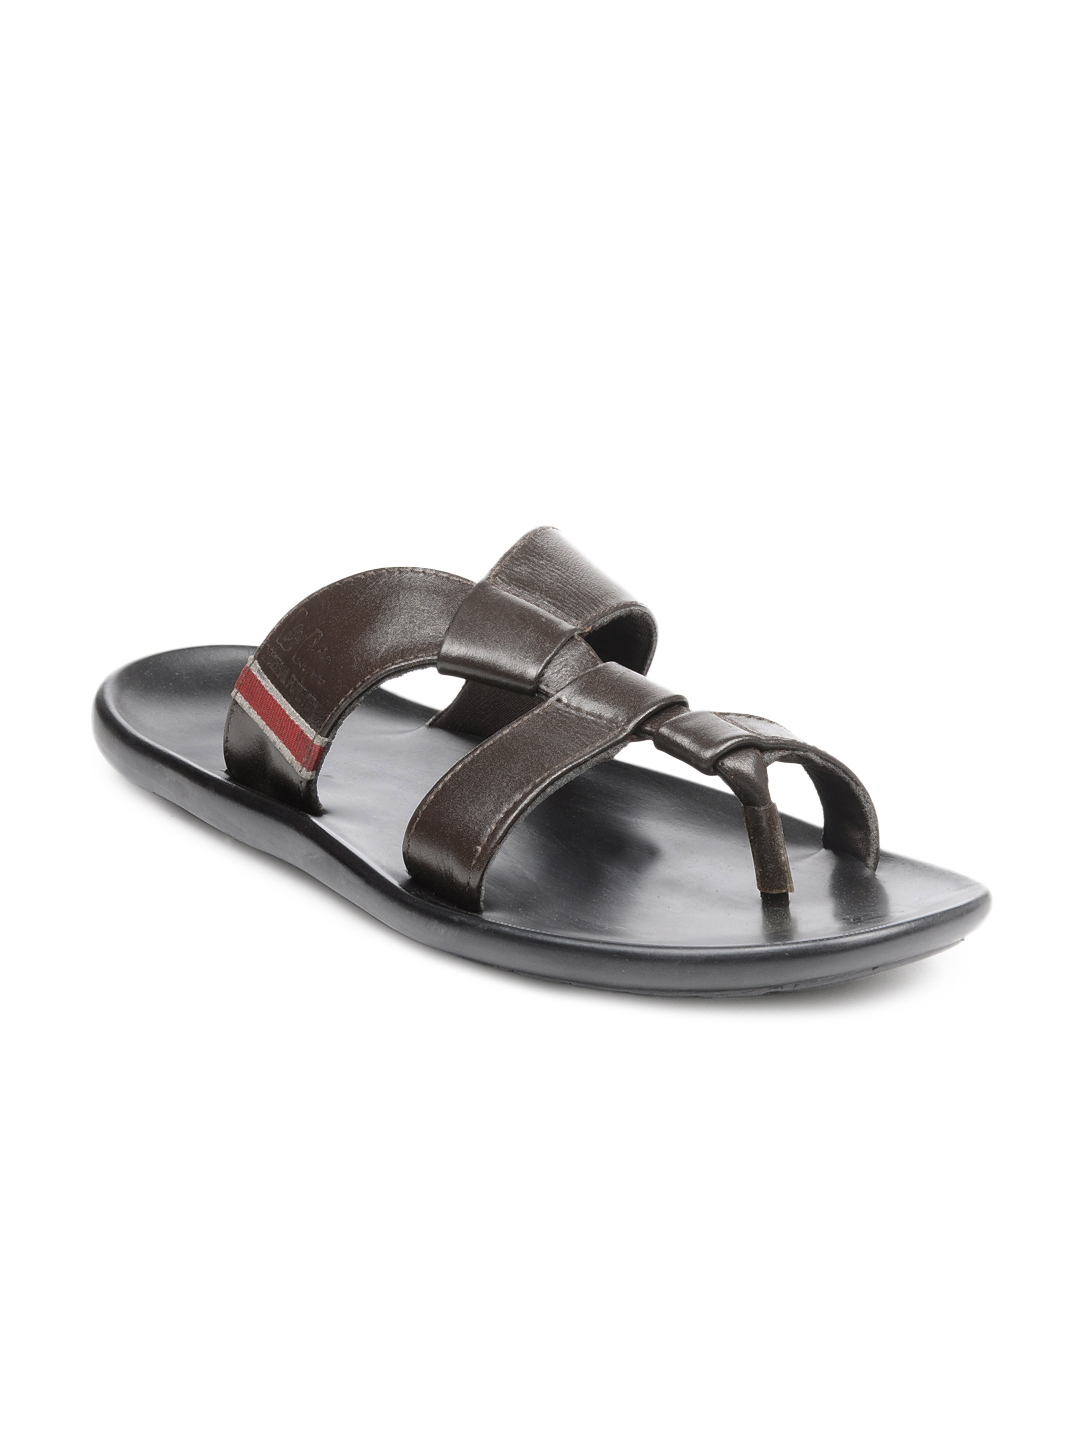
Lee Cooper Men Brown Sandals
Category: Footwear / Sandal / Sandals
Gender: Men
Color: Brown
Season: Summer 2012
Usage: Casual